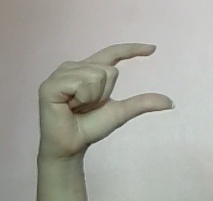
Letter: dal